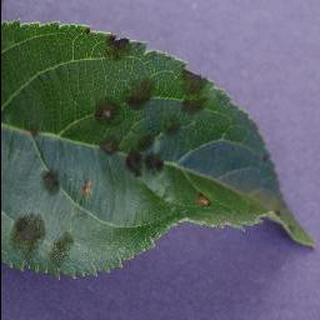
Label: apple_apple_scab